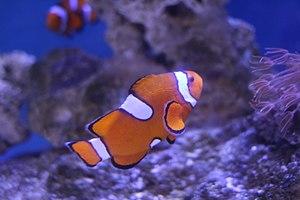
Amphiprion ocellaris
Le Poisson-clown à trois bandes ou Poisson-clown ocellé est une espèce de poissons marins de la famille des Pomacentridés qui regroupe les poissons-clowns et les demoiselles.
Les poissons-clowns, ou Amphiprioninae, sont une sous-famille de poissons appartenant à la famille des pomacentridés. Elle contient trente espèces, une seule classée dans le genre Premnas, les autres faisant partie du genre Amphiprion. Ce sont des poissons d'une dizaine de centimètres dans les tons d'orange et de noir. Certaines espèces présentent des bandes ou des barres blanches. Ils fréquentent les lagons et les récifs coralliens du bassin Indo-Pacifique et de la mer Rouge où ils se nourrissent généralement de copépodes et de larves de tuniciers.